IFK Skövde

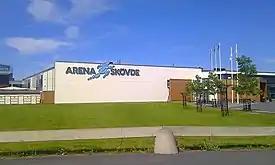
Home hall: Arena Skövde

Skadevi Cup is a handball cup that was arranged in 2017 for the 41st year in a row. The cup is played every year in the all weekend hall. Participants are youth teams from Sweden, Norway and Denmark.